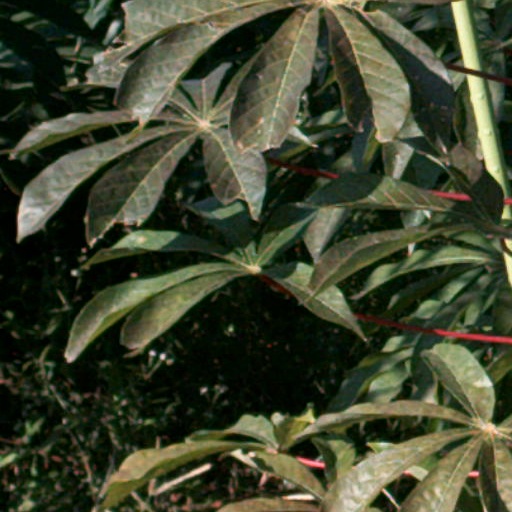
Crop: cassava